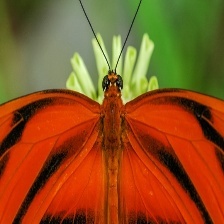
Species: BANDED ORANGE HELICONIAN